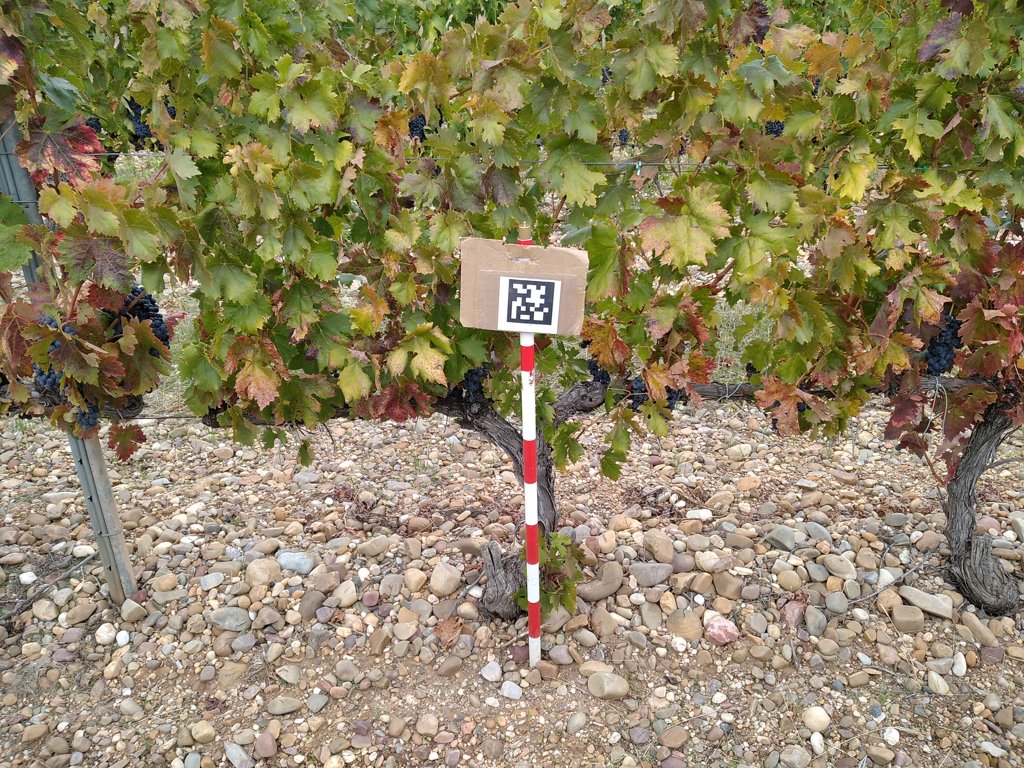
Berries visible: 645
Grape clusters: 16